Greatest Hits (PlayStation)

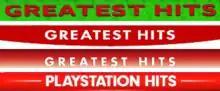
Official banners used on PlayStation game covers

Greatest Hits is a branding used by Sony Interactive Entertainment for discounted reprints of PlayStation video games. The branding is used for reprints of popular, top-selling games for each console in the PlayStation family, which are deliberately sold with a lower MSRP than the original production runs of a game, and feature special branding—colored in red since PlayStation 2—on their box art, as well as red-colored cases on PlayStation Portable, PlayStation Vita, PlayStation 3, PlayStation 4, and PlayStation 5 releases (instead of the traditional clear or blue-colored casing).